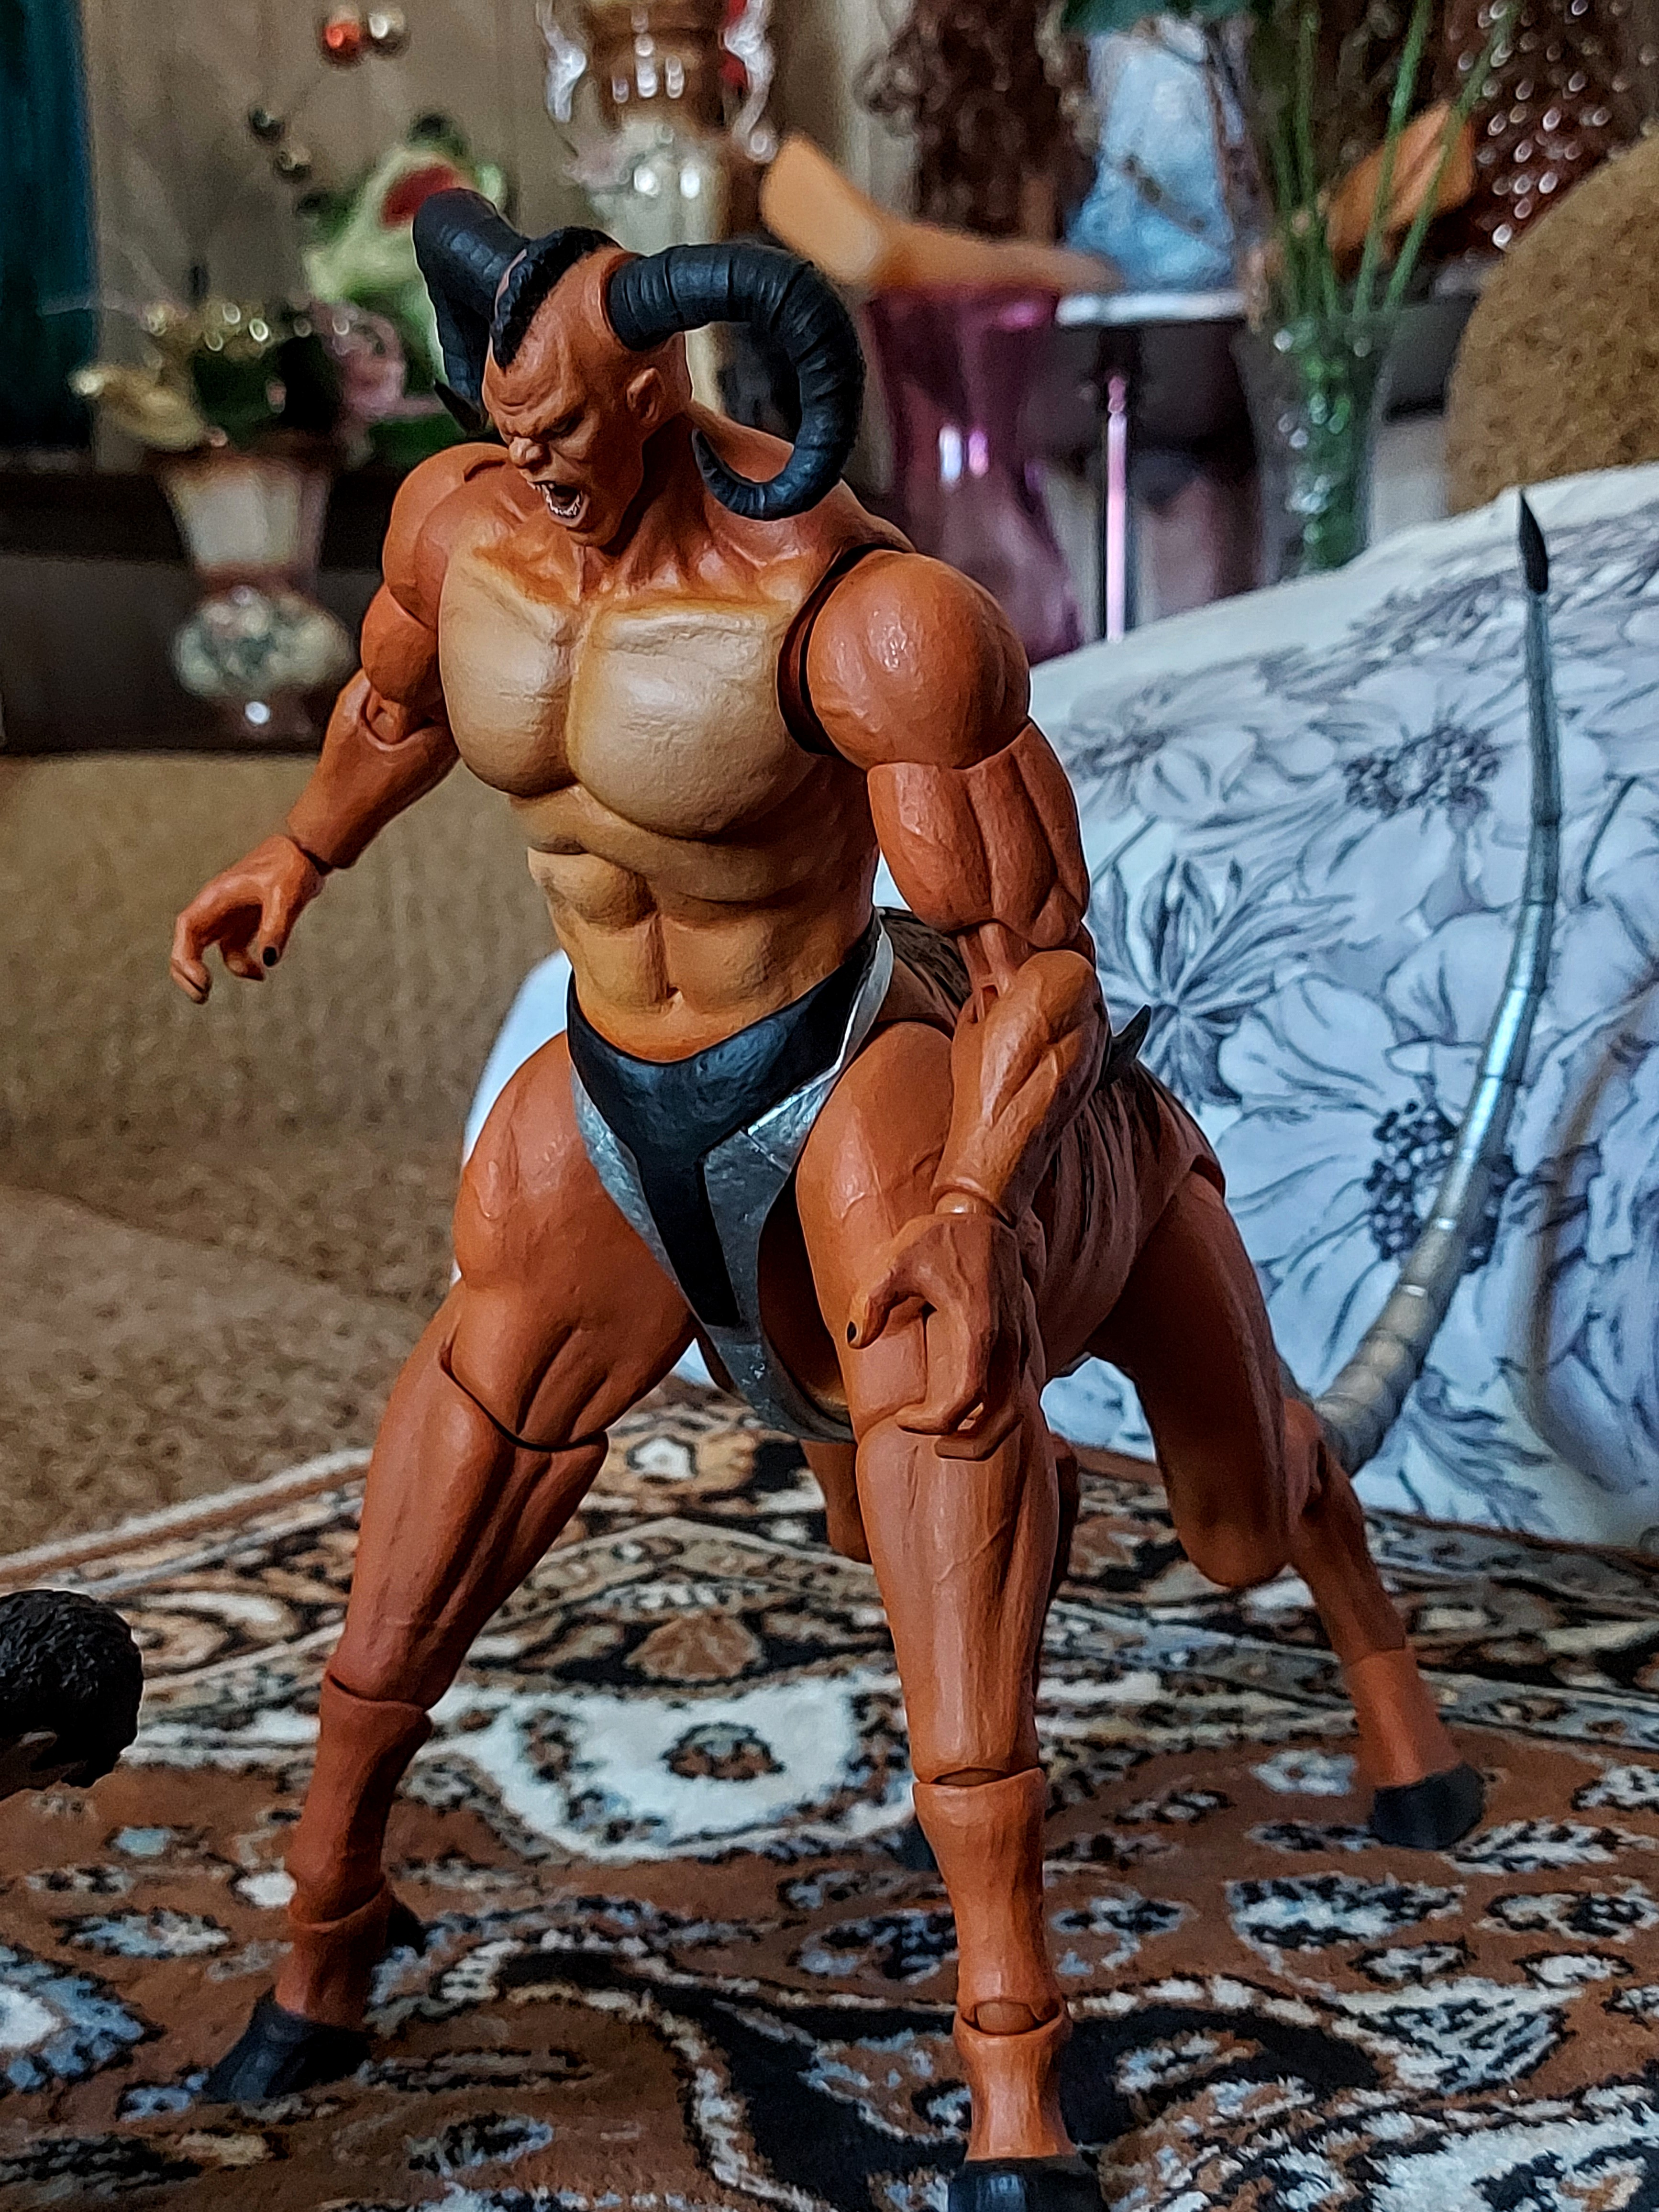
Shokan, storm, collectibles, warrior, fighter, action, figure, thigh, chest, art, undergarment, Barechested, toy, houseplant, event, human leg, underpants, competition event, fictional character, hat, abdomen, entertainment, electric blue, navel, costume, action figure, fun, fiction, flesh, metal, cosplay, competition, leisure, bikini, public event, performance art, eyewear, performing arts, hero